Gas burner

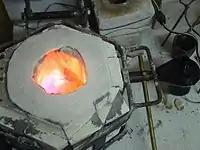
Propane burner used with forced air into a metal melting furnace.

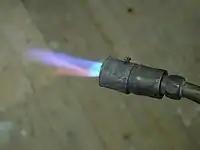
Propane burner with a Bunsen flame

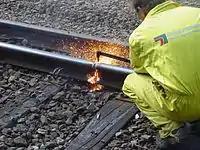
Oxy-Acetylene for cutting through steel rails

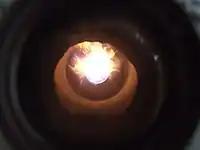
Flame of a gas and oil, in a dual burner

A gas burner is a device that produces a non-controlled flame by mixing a fuel gas such as acetylene, natural gas, or propane with an oxidizer such as the ambient air or supplied oxygen, and allowing for ignition and combustion.